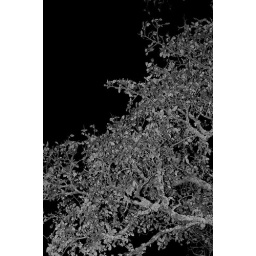
tree in black and white